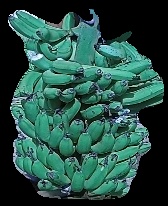
Variety: pachbale
Grade: grade3